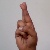
The image shows a hand gesture representing the letter 'R' in Indian Sign Language.